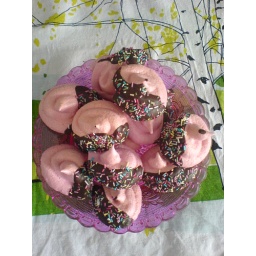
I had some leftover egg whites and found a bottle of red food coloring in my cupboard. Volia!